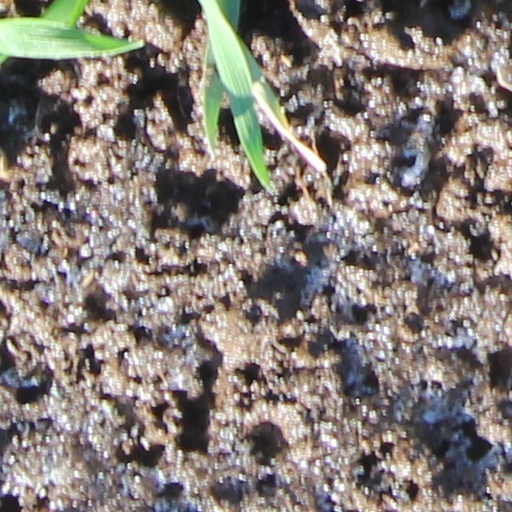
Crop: wheat